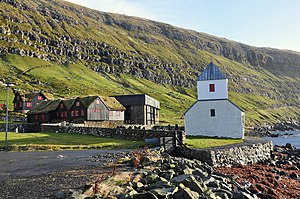
Thorshavn / Kultur / Turisme
Kirkjubøur er en lille bygd sydvest for Tórshavn og er en del af kommunen. Magnus Katedralen, Bondegården (Stokkastovan) og kirken er populære turistdestinationer.
Thorshavn, blandt færinger som regel blot kaldet Havn, er hovedstaden på Færøerne og ligger på østkysten af øgruppens største ø, Streymoy, i læ af øen Nólsoy. Byen er med sine 19.165 indbyggere, og 21.078 indbyggere i kommunen, desuden Færøernes største by og kommune og landets kulturelle, økonomiske og trafikale centrum. Thorshavn består af midtbyen, den sydlige forstad Argir og de to nordlige forstæder Hoyvík og Hvítanes, der er beliggende på et fladt område omkranset af bjerge og hav.